Worst Case

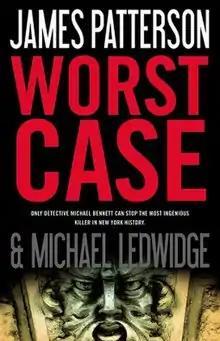
First edition cover design (publ. Little, Brown)

Worst Case is the third book in the Michael Bennett series by James Patterson and Michael Ledwidge. It was published on February 1, 2010, by Little, Brown and Company.